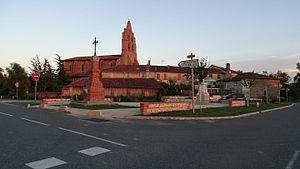
Église de Sabonnères
Sabonnères est une commune française située dans le département de la Haute-Garonne en région Occitanie.
La liste des églises de la Haute-Garonne recense de manière exhaustive les églises situées dans le département français de la Haute-Garonne.
Cet article recense une partie des monuments historiques de la Haute-Garonne, en France.